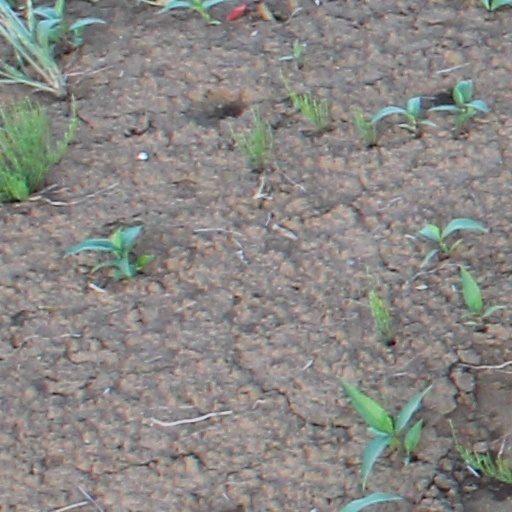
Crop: wheat